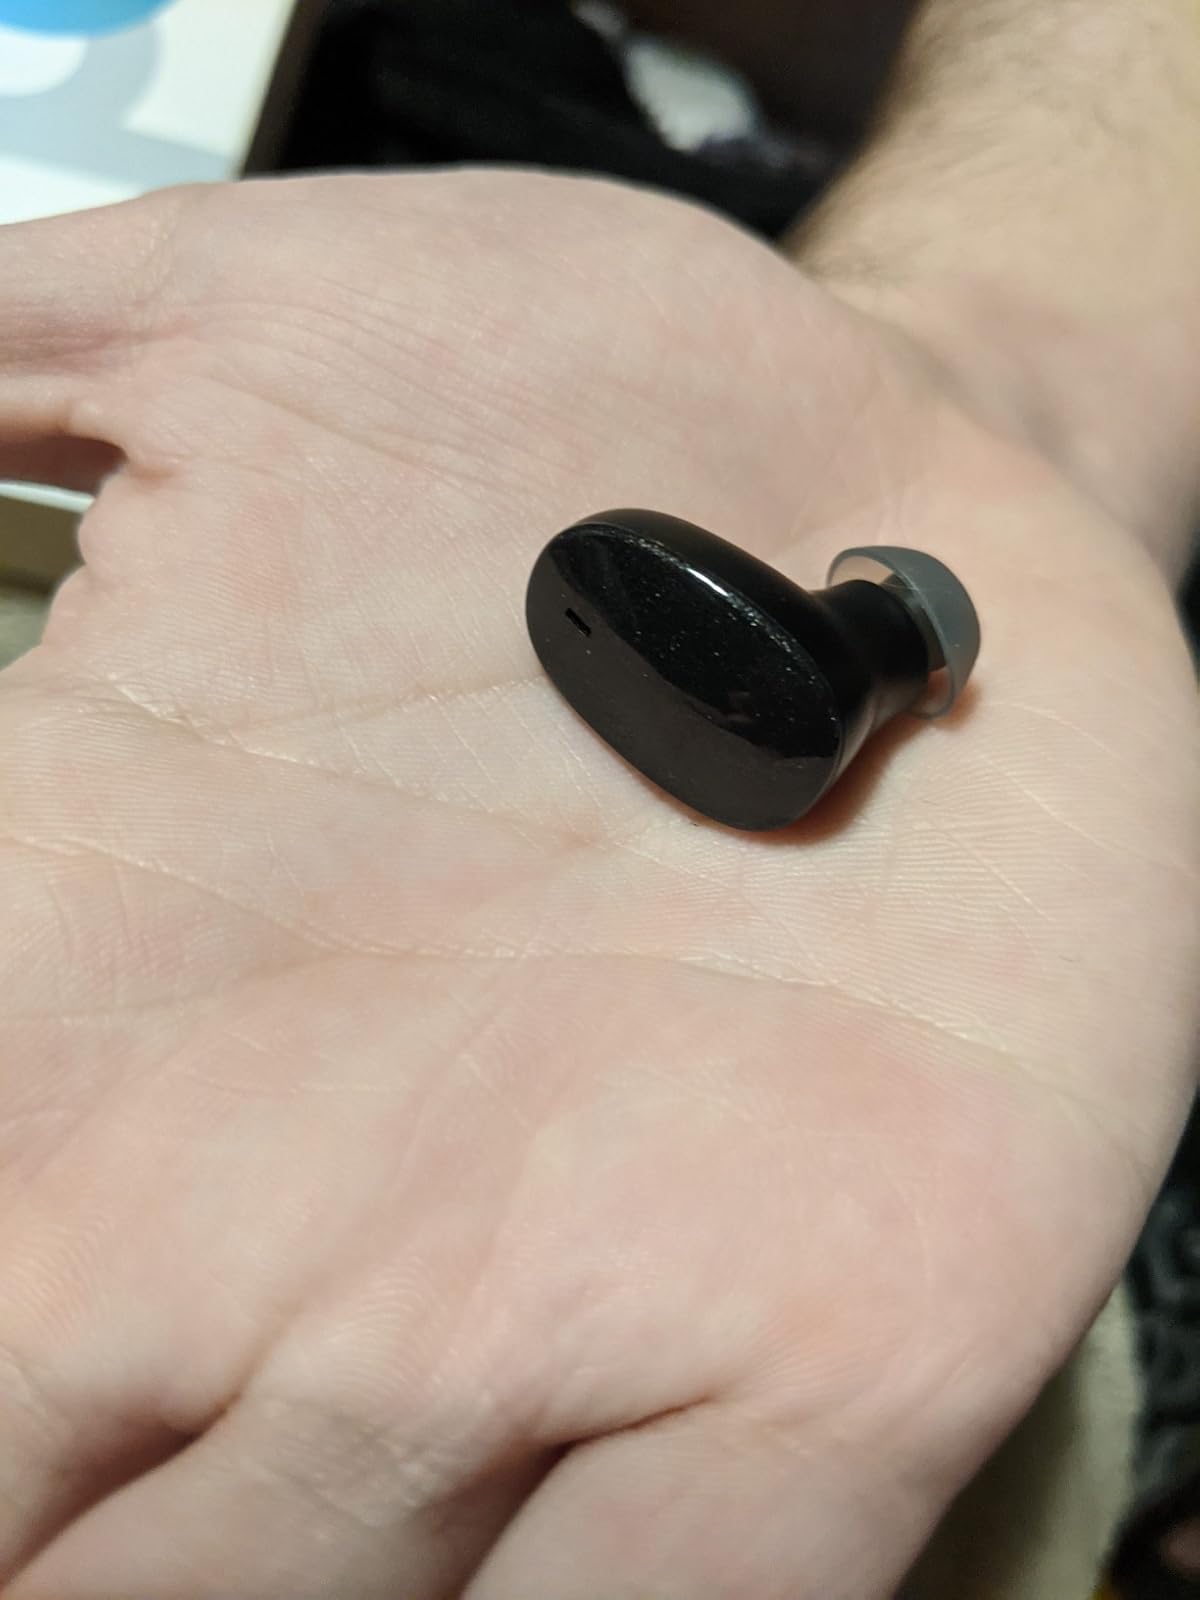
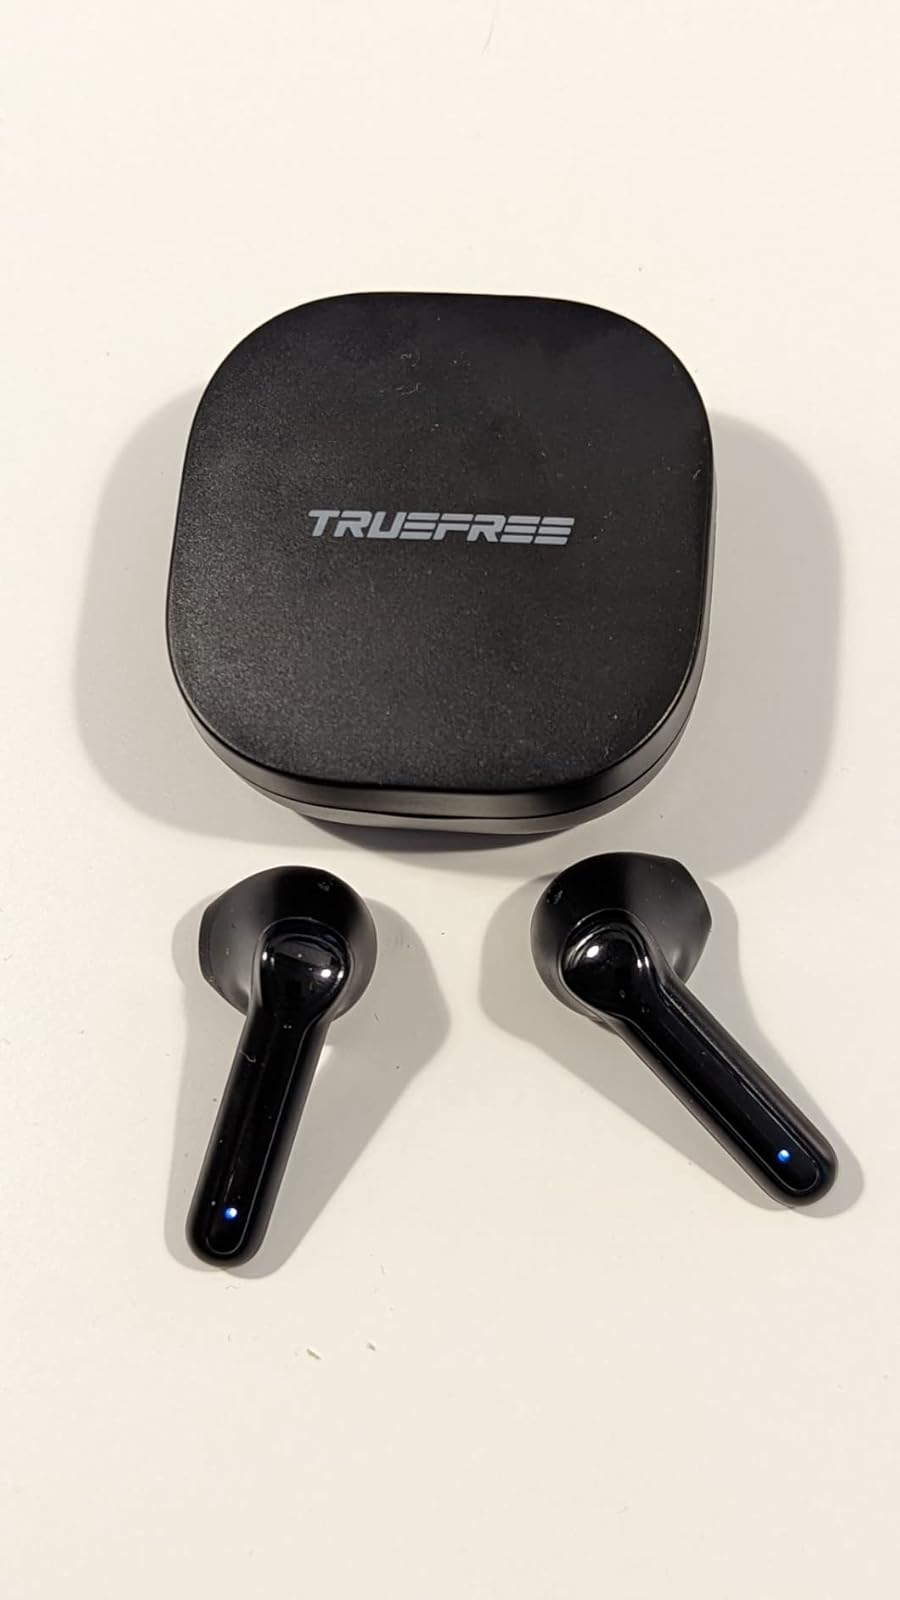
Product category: earbuds
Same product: no